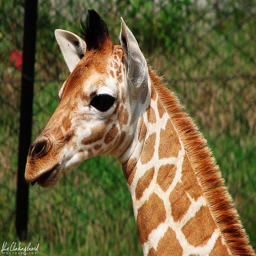
A tall giraffe standing next to a lush green hillside.
A giraffe gazing afar at a distant object.
a giraffe standing in front of a cyclone fence
A young giraffe looks over its left shoulder.
A giraffe is standing in front of a fence.